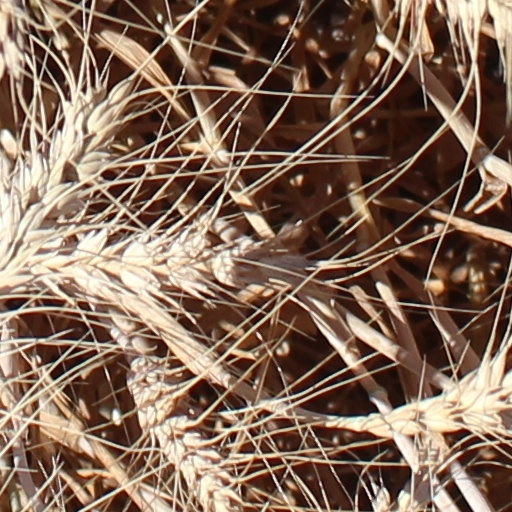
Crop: wheat